2011 NHL Winter Classic

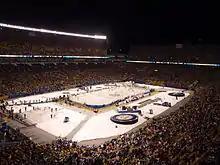
The threat of rain pushed the start time from 1:00 pm to 8:00 pm ET.

The game had originally been scheduled for 1:00 p.m., but due to concerns about rain, on December 31 the game was shifted to an 8:00 p.m. start. A few weeks prior, the possibility was raised that the Winter Classic might be postponed or canceled altogether. All major weather outlets forecast unseasonably warm temperatures for the day of the game, with the possibility of rain. Heavy or constant rain was the greater concern for the NHL, as it could eventually make the ice surface unplayable. Light rain would have frozen on contact and made the surface uneven, while hard rain could have possibly flooded the rink. Early on the NHL had contingency plans to push the game back to January 2 if necessary, but preferred not to do so since this would have conflicted with telecasts of NFL games. If neither date had reasonable weather, the game would have been postponed and the matchup rescheduled indoors at Consol Energy Center (now PPG Paints Arena) later in the season. New Year's Weekend was the only time the Steelers would have allowed Heinz Field to be available, since they needed time to get it ready for any postseason home game (which could have been as early as January 8); subsequent future outdoor games in Pittsburgh now would have to either be a Stadium Series game at Heinz Field or either a Stadium Series or Winter Classic game at PNC Park to avoid future scheduling conflicts with the Steelers.